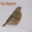
Label: bird